1989 Tiananmen Square protests and massacre

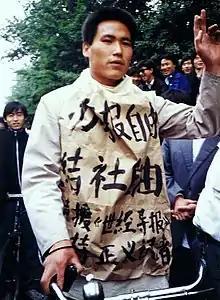
Photo of Pu Zhiqiang, student protester at Tiananmen, taken on 10 May. The words say: "We want the freedom of newspapers, freedom of associations, also to support the 'World Economic Herald', and support those just journalists."

On 18 August 1980, Deng Xiaoping gave a speech titled "On the Reform of the Party and State Leadership System" ("") at a full meeting of the CCP Politburo in Beijing, launching political reforms in China. He called for a systematic revision of China's constitution, criticizing bureaucracy, centralistion of power, and patriarchy, while proposing term limits for the leading positions in China and advocating democratic centralism and collective leadership. In December 1982, the fourth and current Constitution of China, known as the 1982 Constitution, was passed by the 5th National People's Congress.